Be Natural

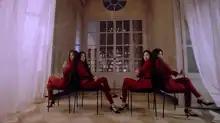
The music video shows the original choreography seen in the pre-debut performance of members Irene and Seulgi.

The music video was directed by SM performance director, Shim Jae-won, who also worked with renowned choreographer, Kyle Hanagami, for the choreography. The original choreography of the music video was seen in the pre-debut performance of members Irene and Seulgi. The music video includes dynamic movements of camera on which was shot using one-take techniques. It also featured then-SR14B member Taeyong performing the rap verse, instead of not including the rappers in the original video by S.E.S. in 2000.